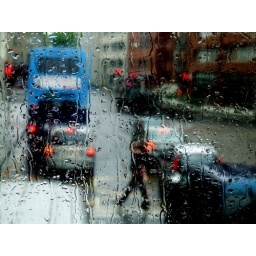
Going home in the bus